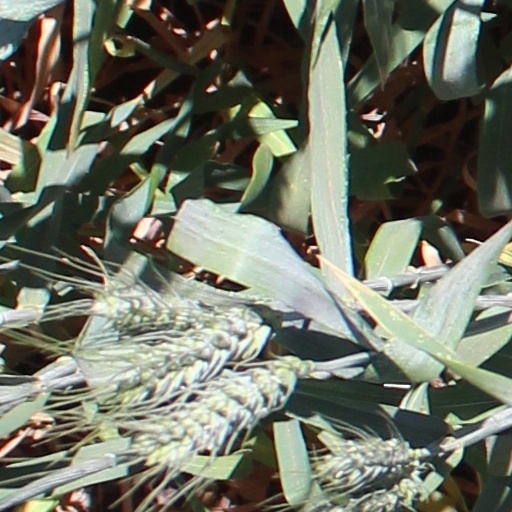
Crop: wheat